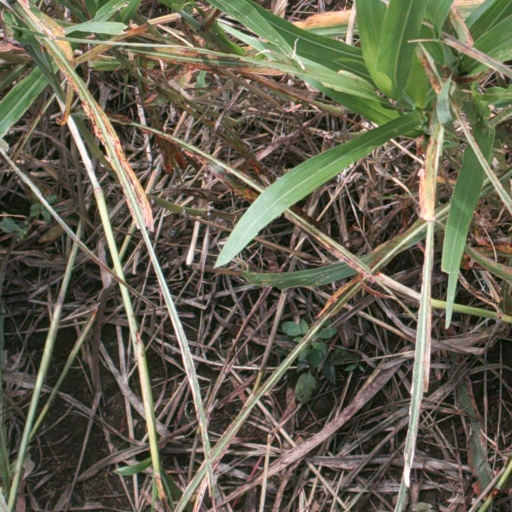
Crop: sorghum